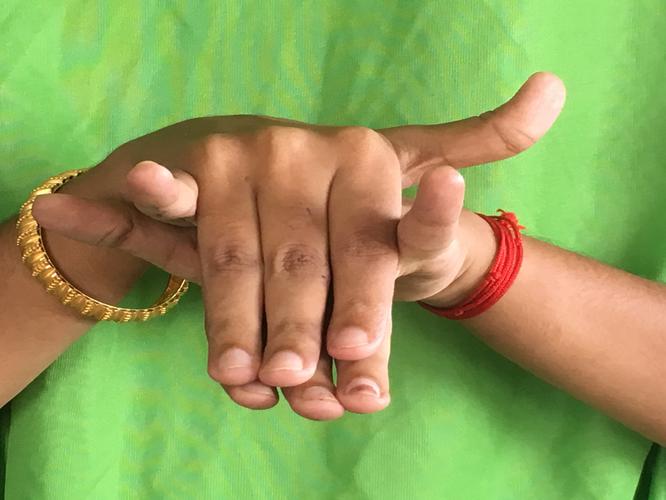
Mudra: Varaha
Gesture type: double_hand